Perrine Laffont

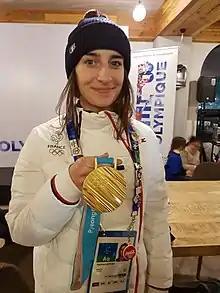
Perrine Laffont at the 2018 Olympics

Perrine Laffont (born 28 October 1998) is a French mogul skier and the 2017 Dual Moguls world champion and moguls silver medalist. She won the gold medal at the 2018 Winter Olympic Games in the moguls event, and was back-to-back overall winner of the FIS Freestyle Ski World Cup in the 2018–19 and 2019–20 seasons.